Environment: real
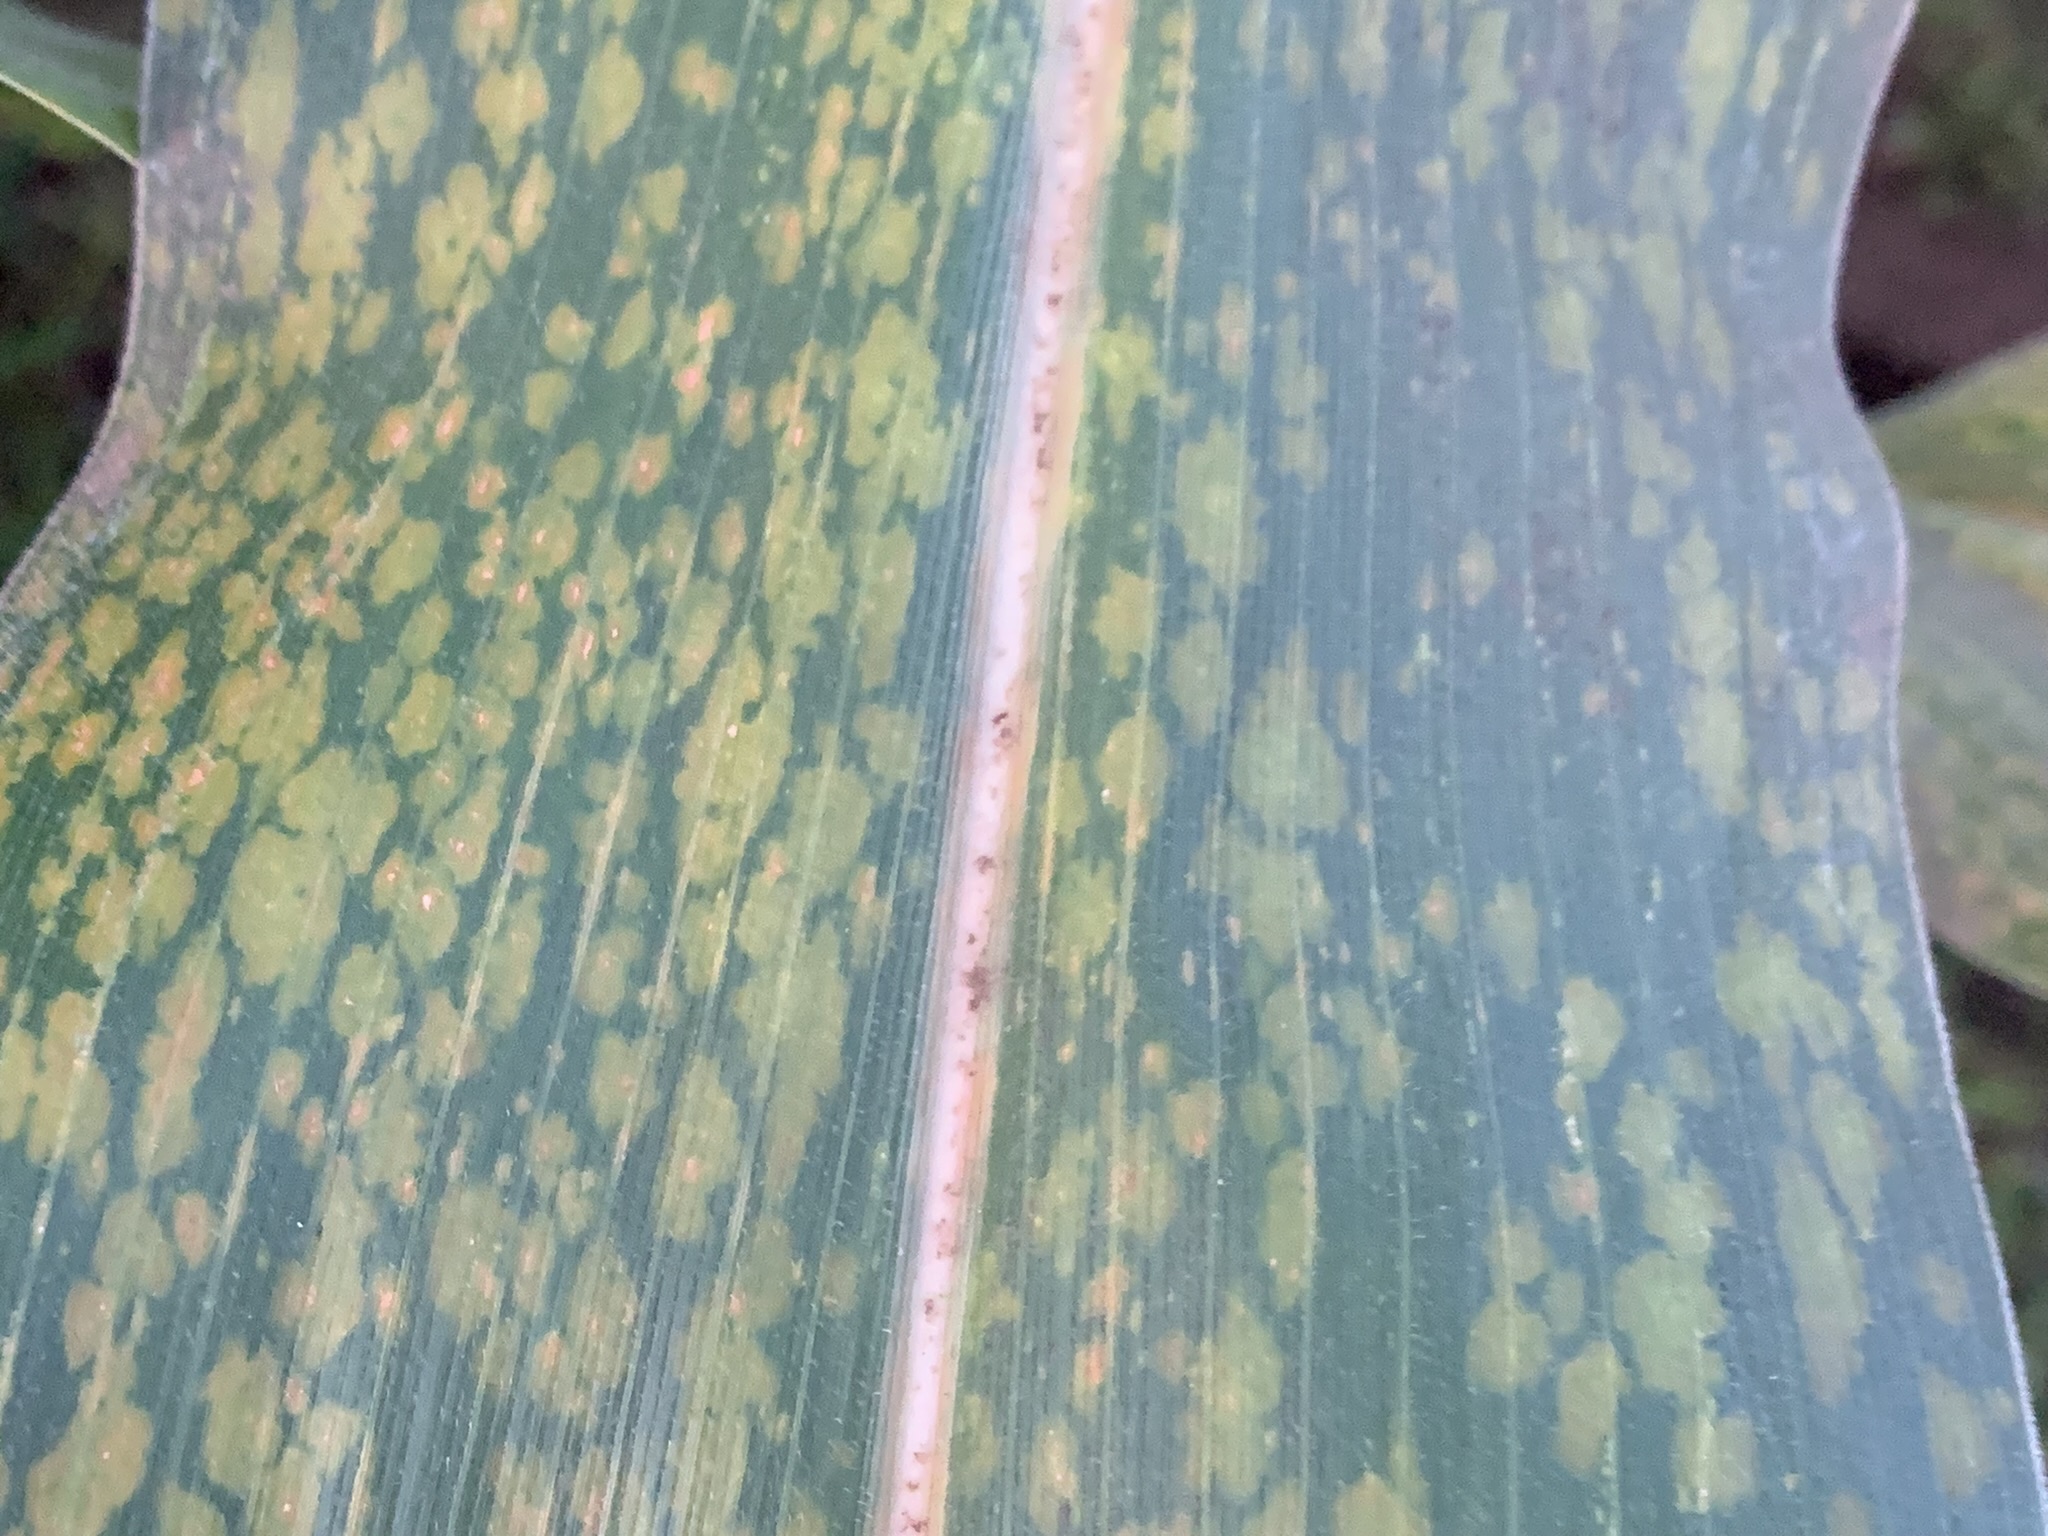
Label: lethal_necrosis